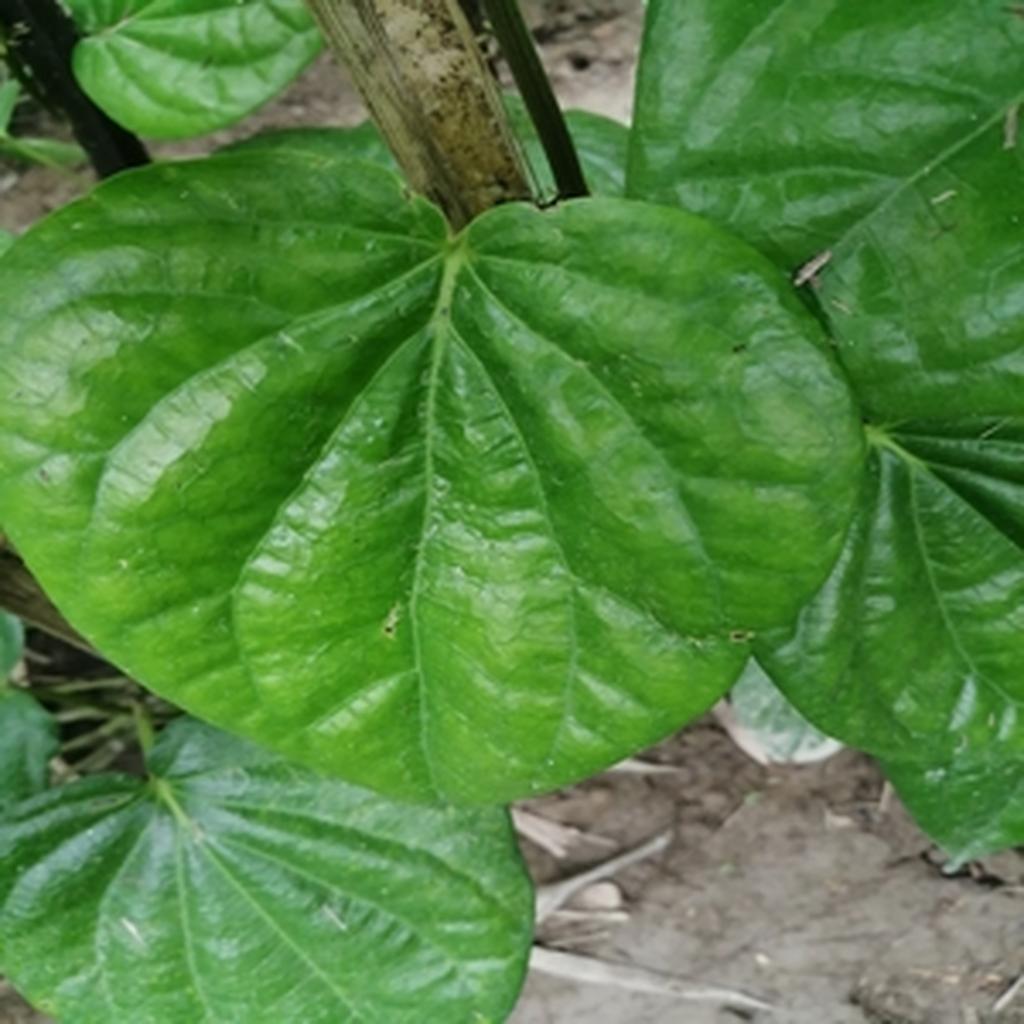
Label: Healthy_Leaf